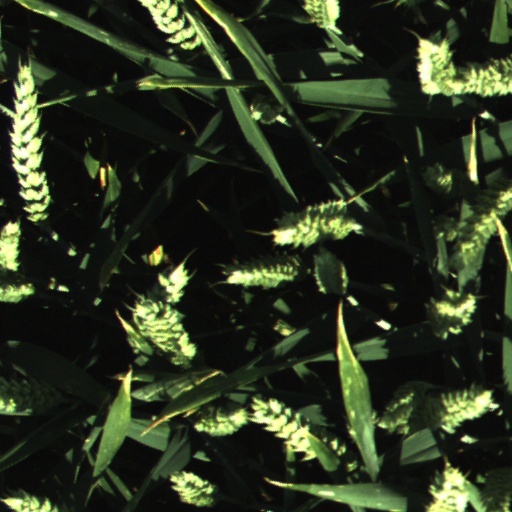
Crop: wheat